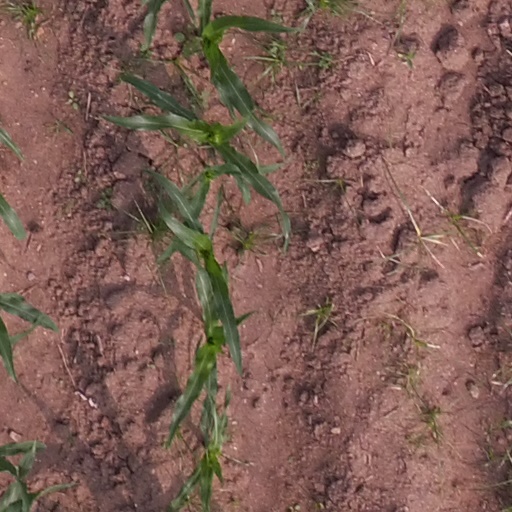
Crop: maize; corn